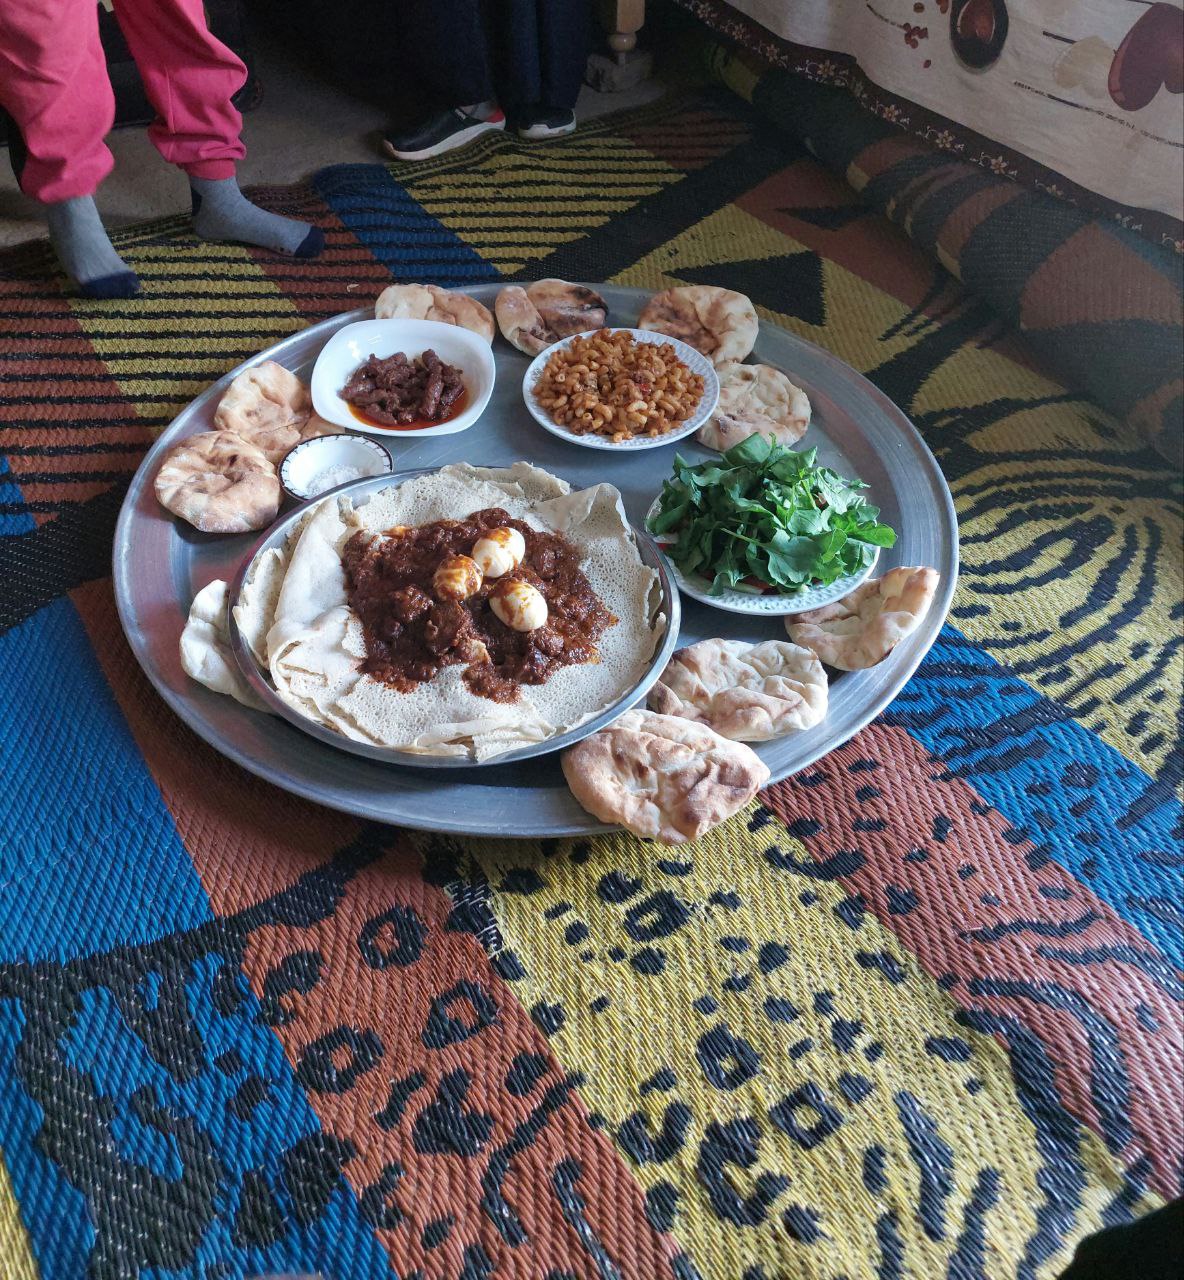
الوصف بالفصحى: مائدة طعام سودانية تقليدية تحتوي على "القراصة" وإيدامات متنوعة موضوعة على بساط ملون وتظهر اقدام شخصين
الوصف بالعامية السودانية: صينية فيها زغنئ بي كسرة وصحن مكرونة وسجق وسلطة، وفي اتنين رجلينهم ظاهرة بالجنبة
التصنيف: Food & Drinks
التصنيف الفرعي: Local objects & cultural items